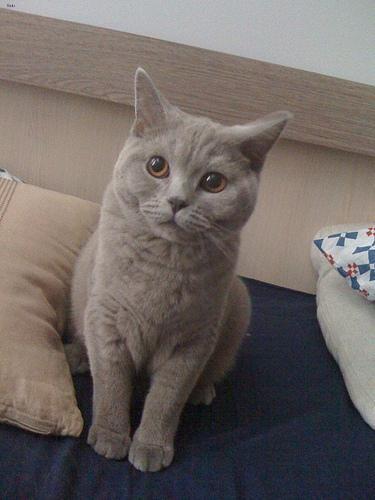
British Shorthair